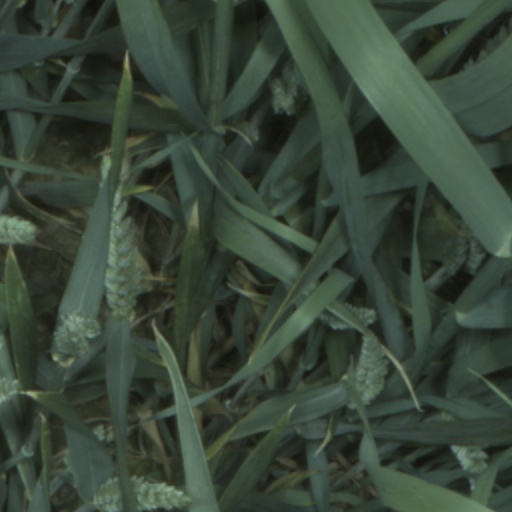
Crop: wheat